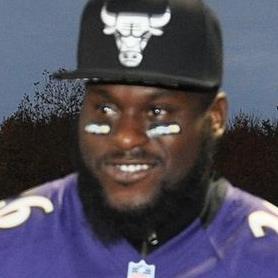
Age: 21